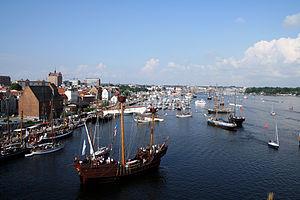
Le nautisme à la voile est l'art de naviguer avec l'aide du vent comme force propulsive. Il s'agit d'une activité de loisir ou de compétition, voire un art de vivre, qui se pratique avec différents types d'engins, du simple flotteur comme dans le cas de la planche à voile, au véritable bateau, sur lac ou sur mer.